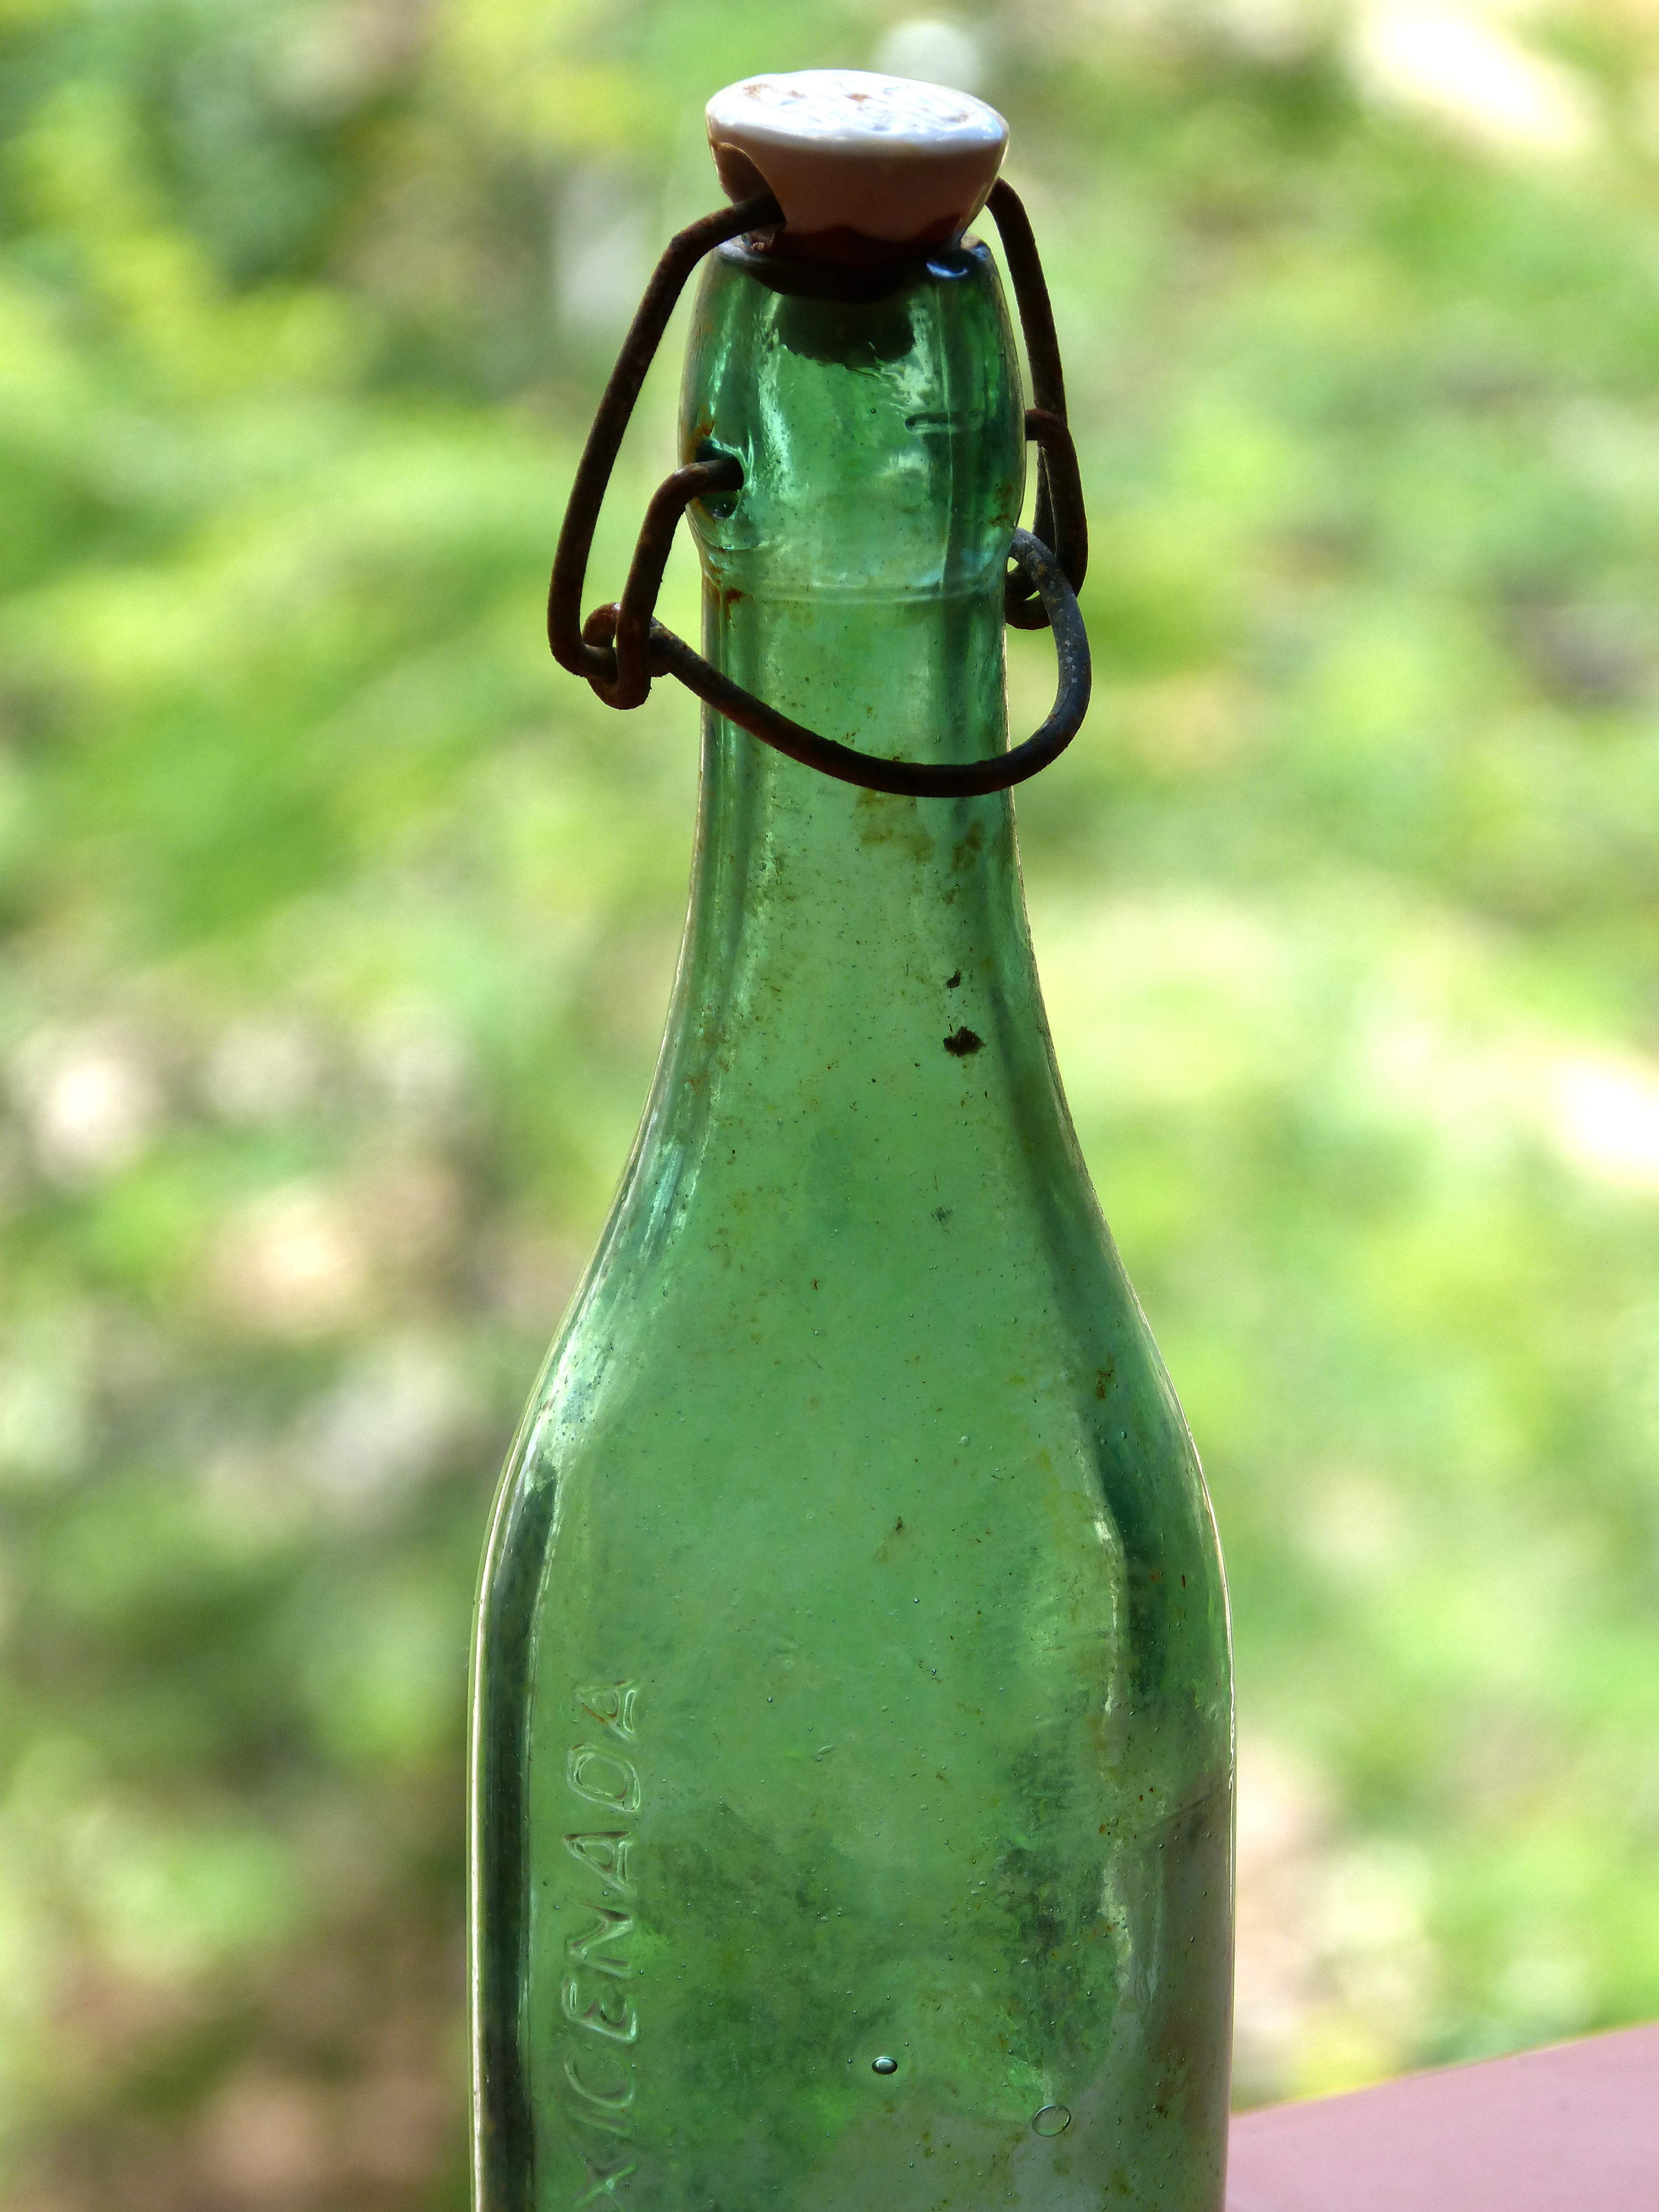
vintage, glass, old, green, drink, bottle, tableware, wine bottle, glass bottle, beer bottle, green glass, peroxide, home accessories, drinkware